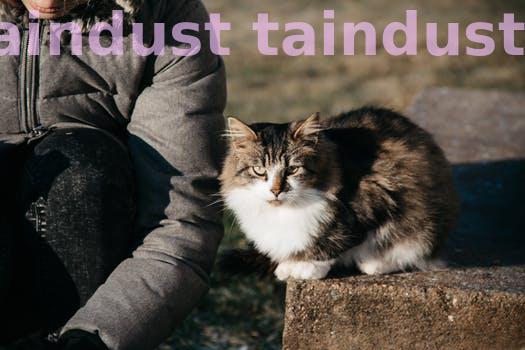
Label: Watermark